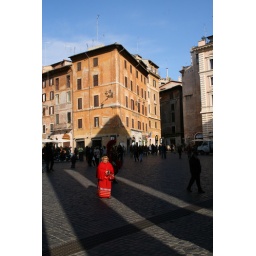
I loved how this old lady just lit up the scene in her red dress in front of the Pantheon.